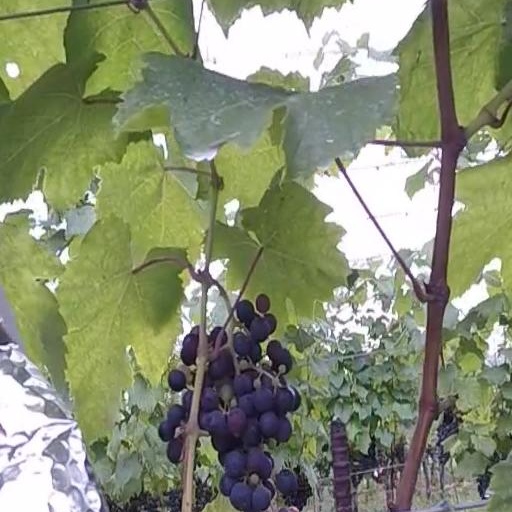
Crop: grape